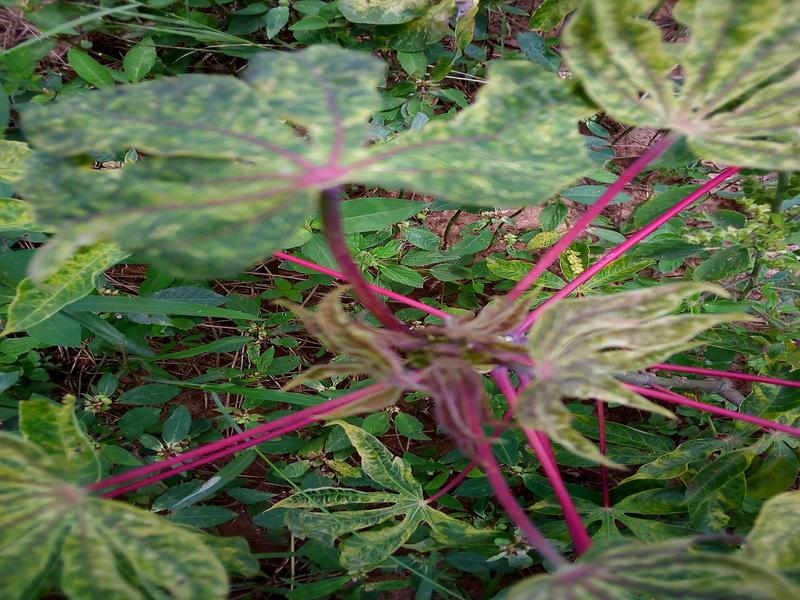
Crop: cassava
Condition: green_mottle